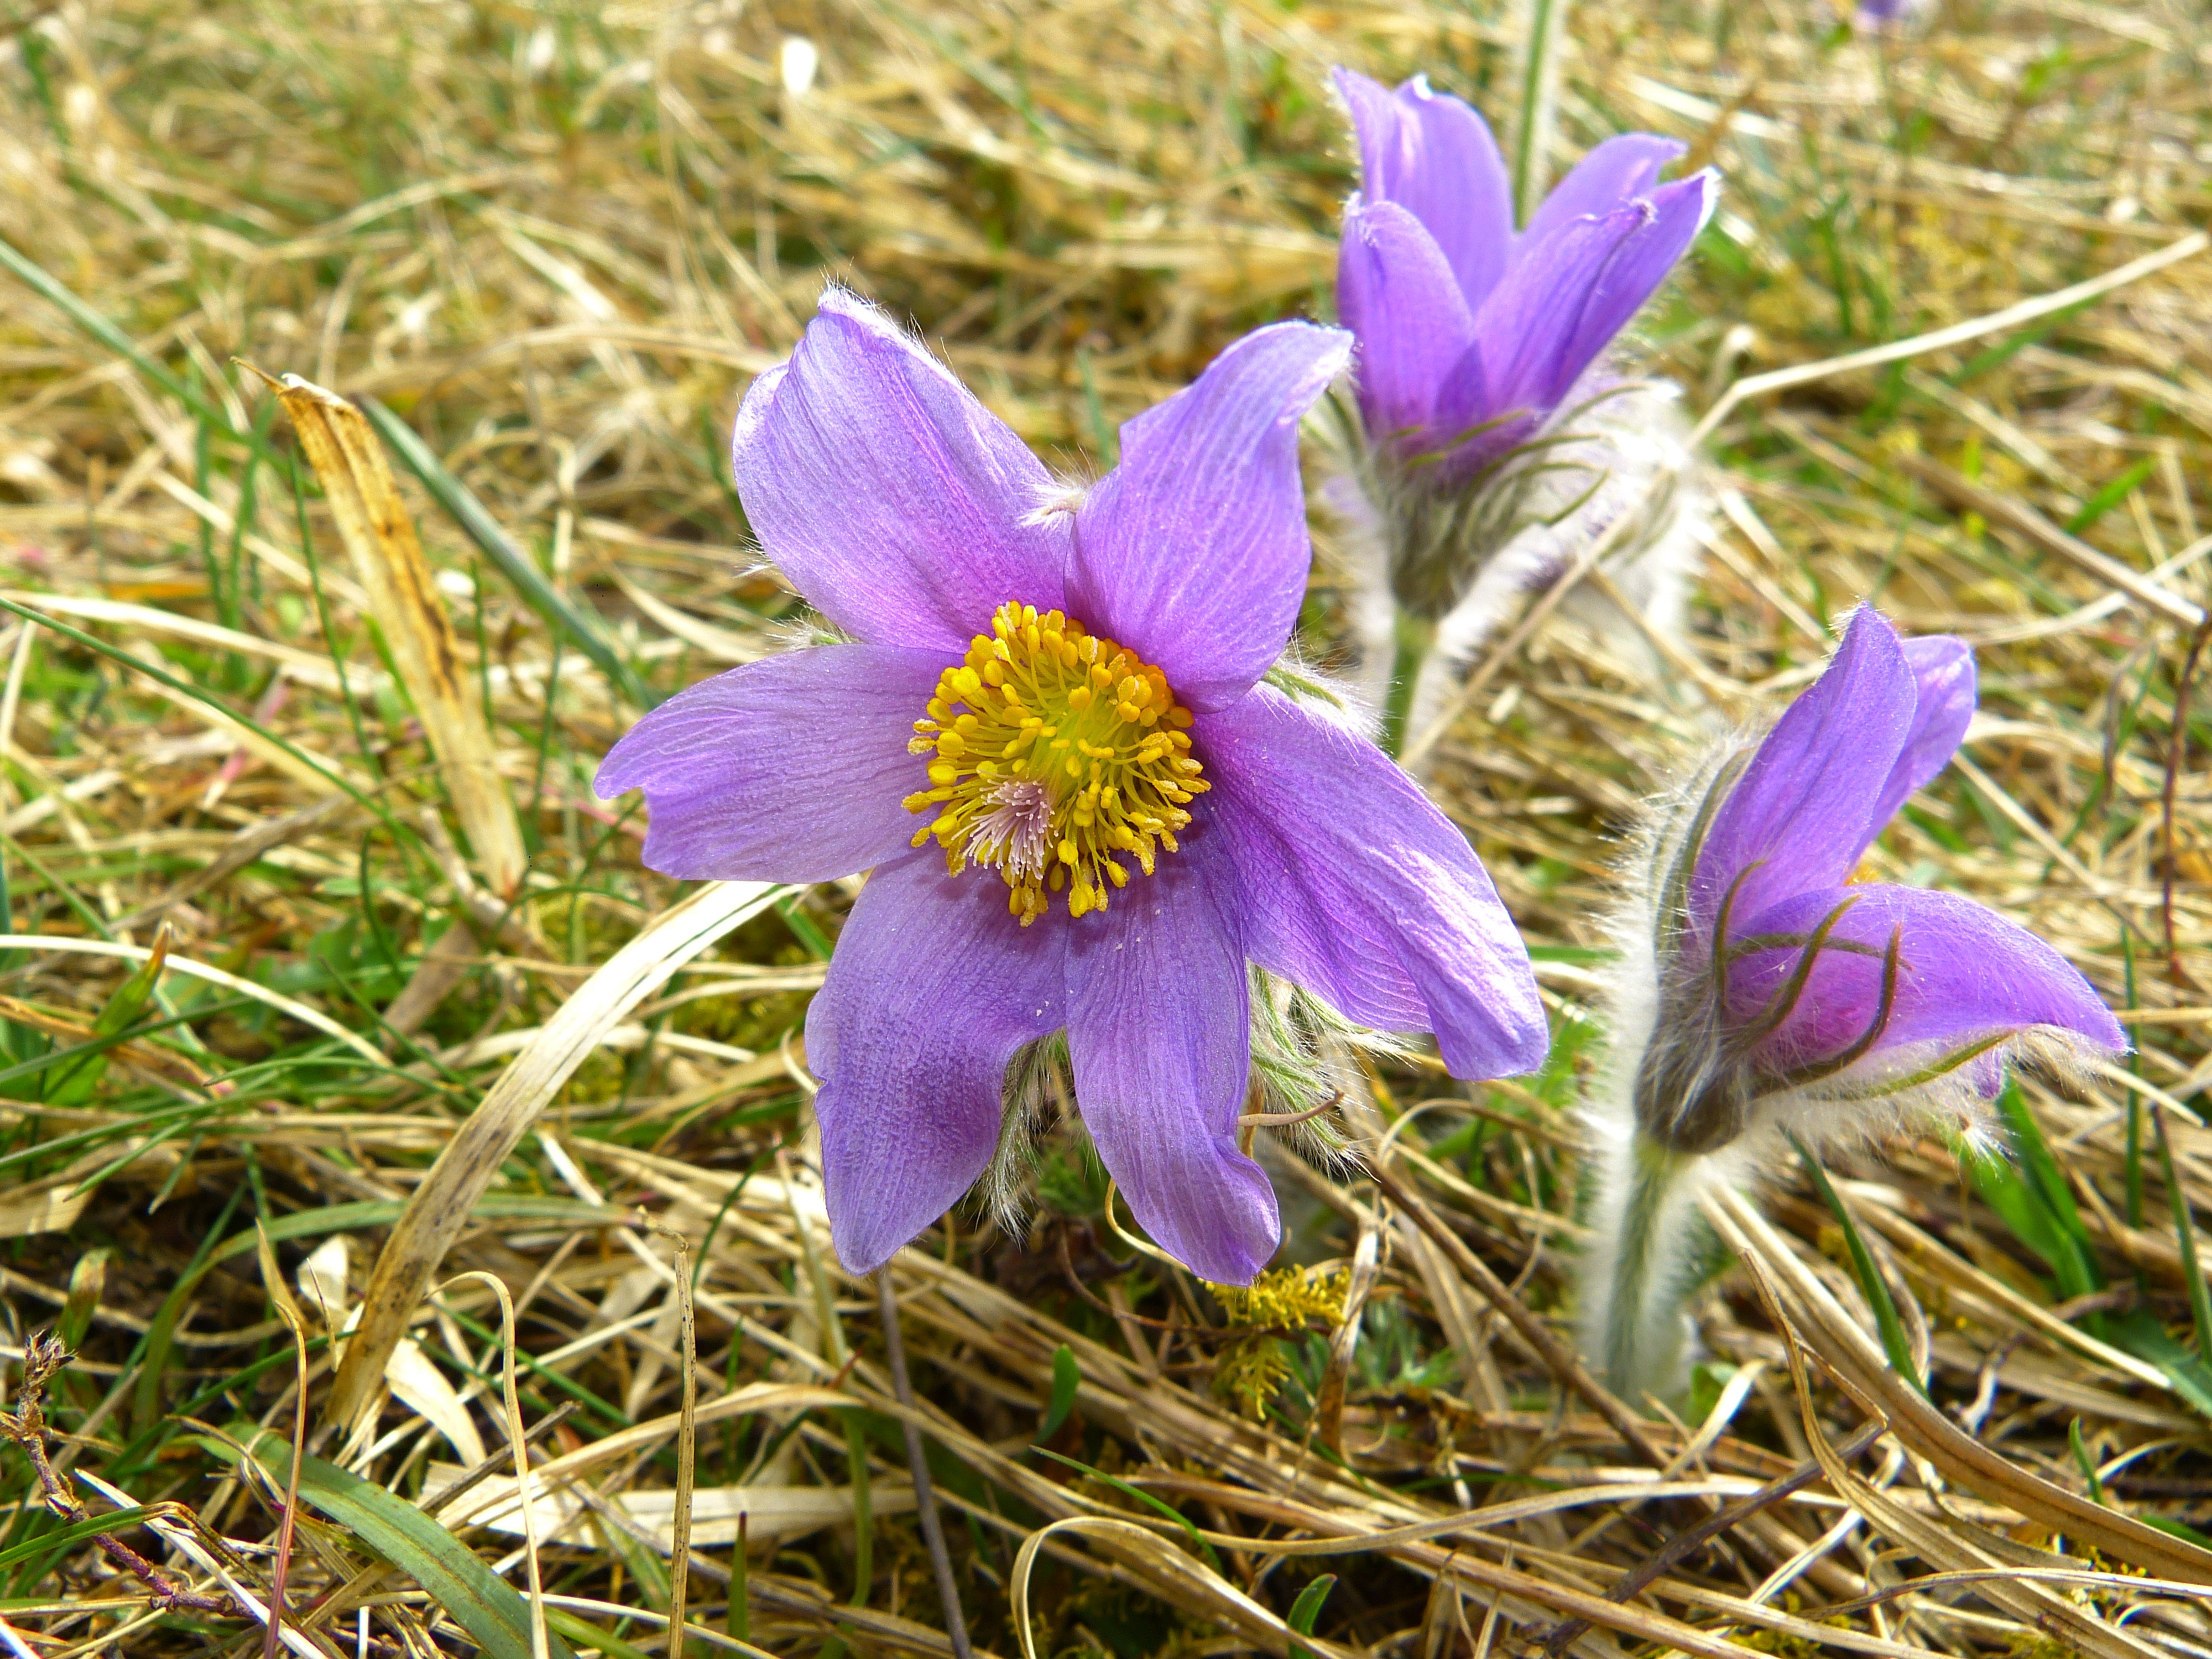
plant, meadow, flower, purple, petal, spring, blue, flora, wildflower, crocus, macro photography, pasque flower, common pasque flower, dry plant, pulsatilla vulgaris, flowering plant, hahnenfu gew chs, land plant, iris family